Frohnauer Hammer

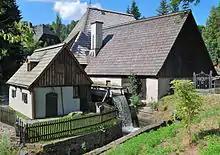
Frohnauer Hammer Technology Museum - exterior view of the smithy

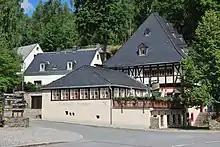
The mansion, today a restaurant. On the upper floor there is a bobbin lace room open to visitors

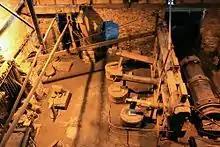
Interior of the smithy

The Frohnauer Hammer is an historic hammer mill in Frohnau, a village in the municipality of Annaberg-Buchholz in the Ore Mountains of southeast Germany. The mill is an important witness to proto-industrial development in the Ore Mountains. Of the once-numerous hammer mills only three others remain working in Saxony: the Dorfchemnitz Iron Hammer Mill, the Grünthal Copper Hammer Mill and the Freibergsdorf Hammer Mill.